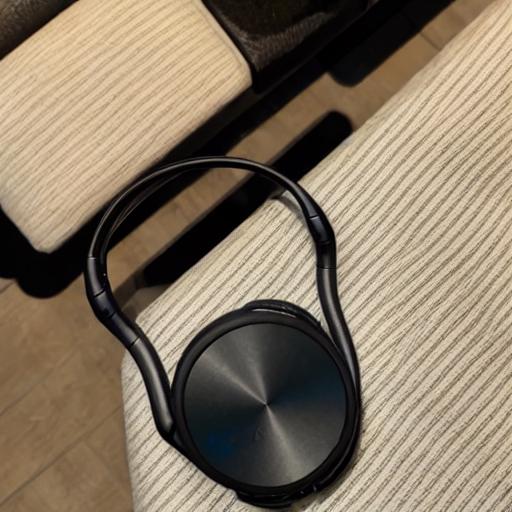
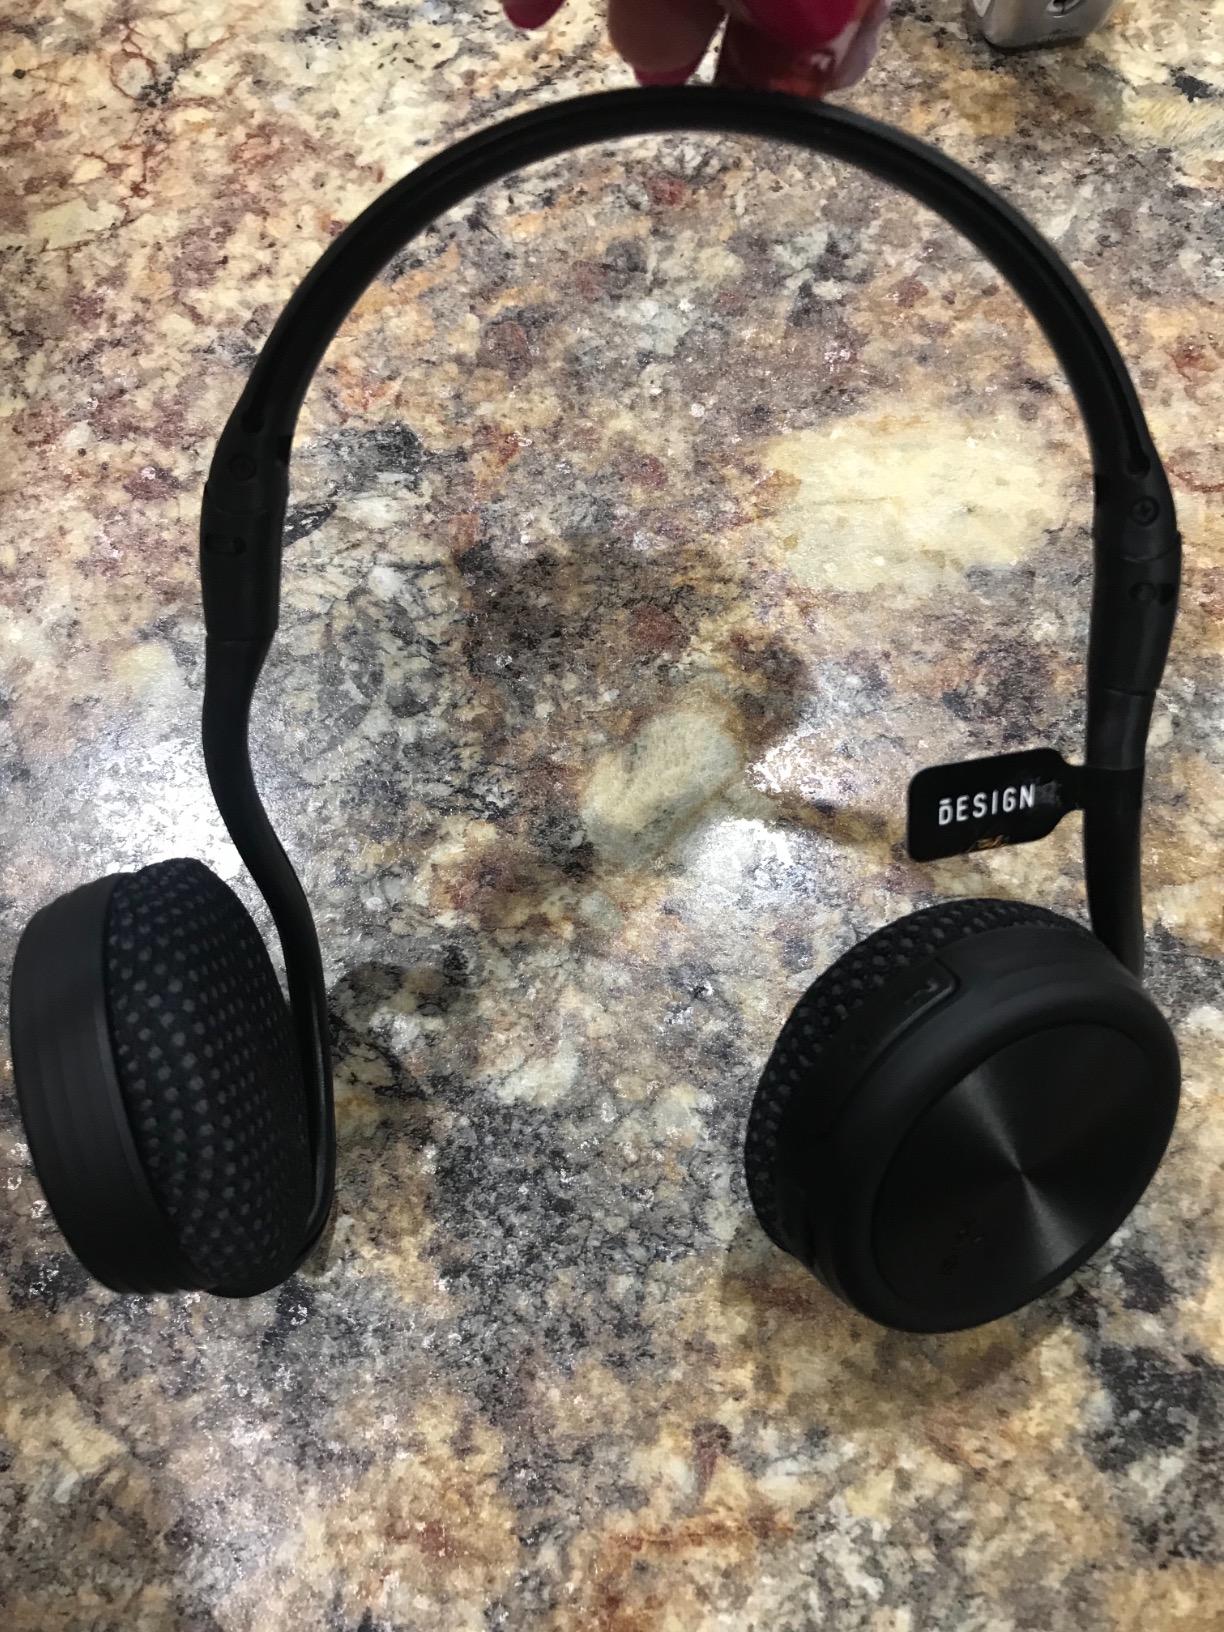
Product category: headphones
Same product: no